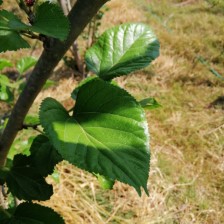
Variety: Buriram60